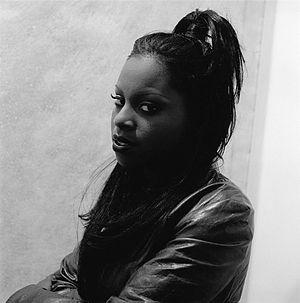
Foxy Brown, de son vrai nom Inga DeCarlo Fung Marchand, née le 6 septembre 1978 à Brooklyn, New York, est une rappeuse, actrice, et mannequin afro-américaine, d'origine asiatique et trinidadienne. Elle est connue pour sa carrière solo autant que pour ses nombreuses collaborations, mais également grâce à son évolution au sein du groupe musical The Firm avec pour associés Nas et AZ.